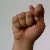
The image shows a hand gesture representing the letter 'T' in Indian Sign Language.